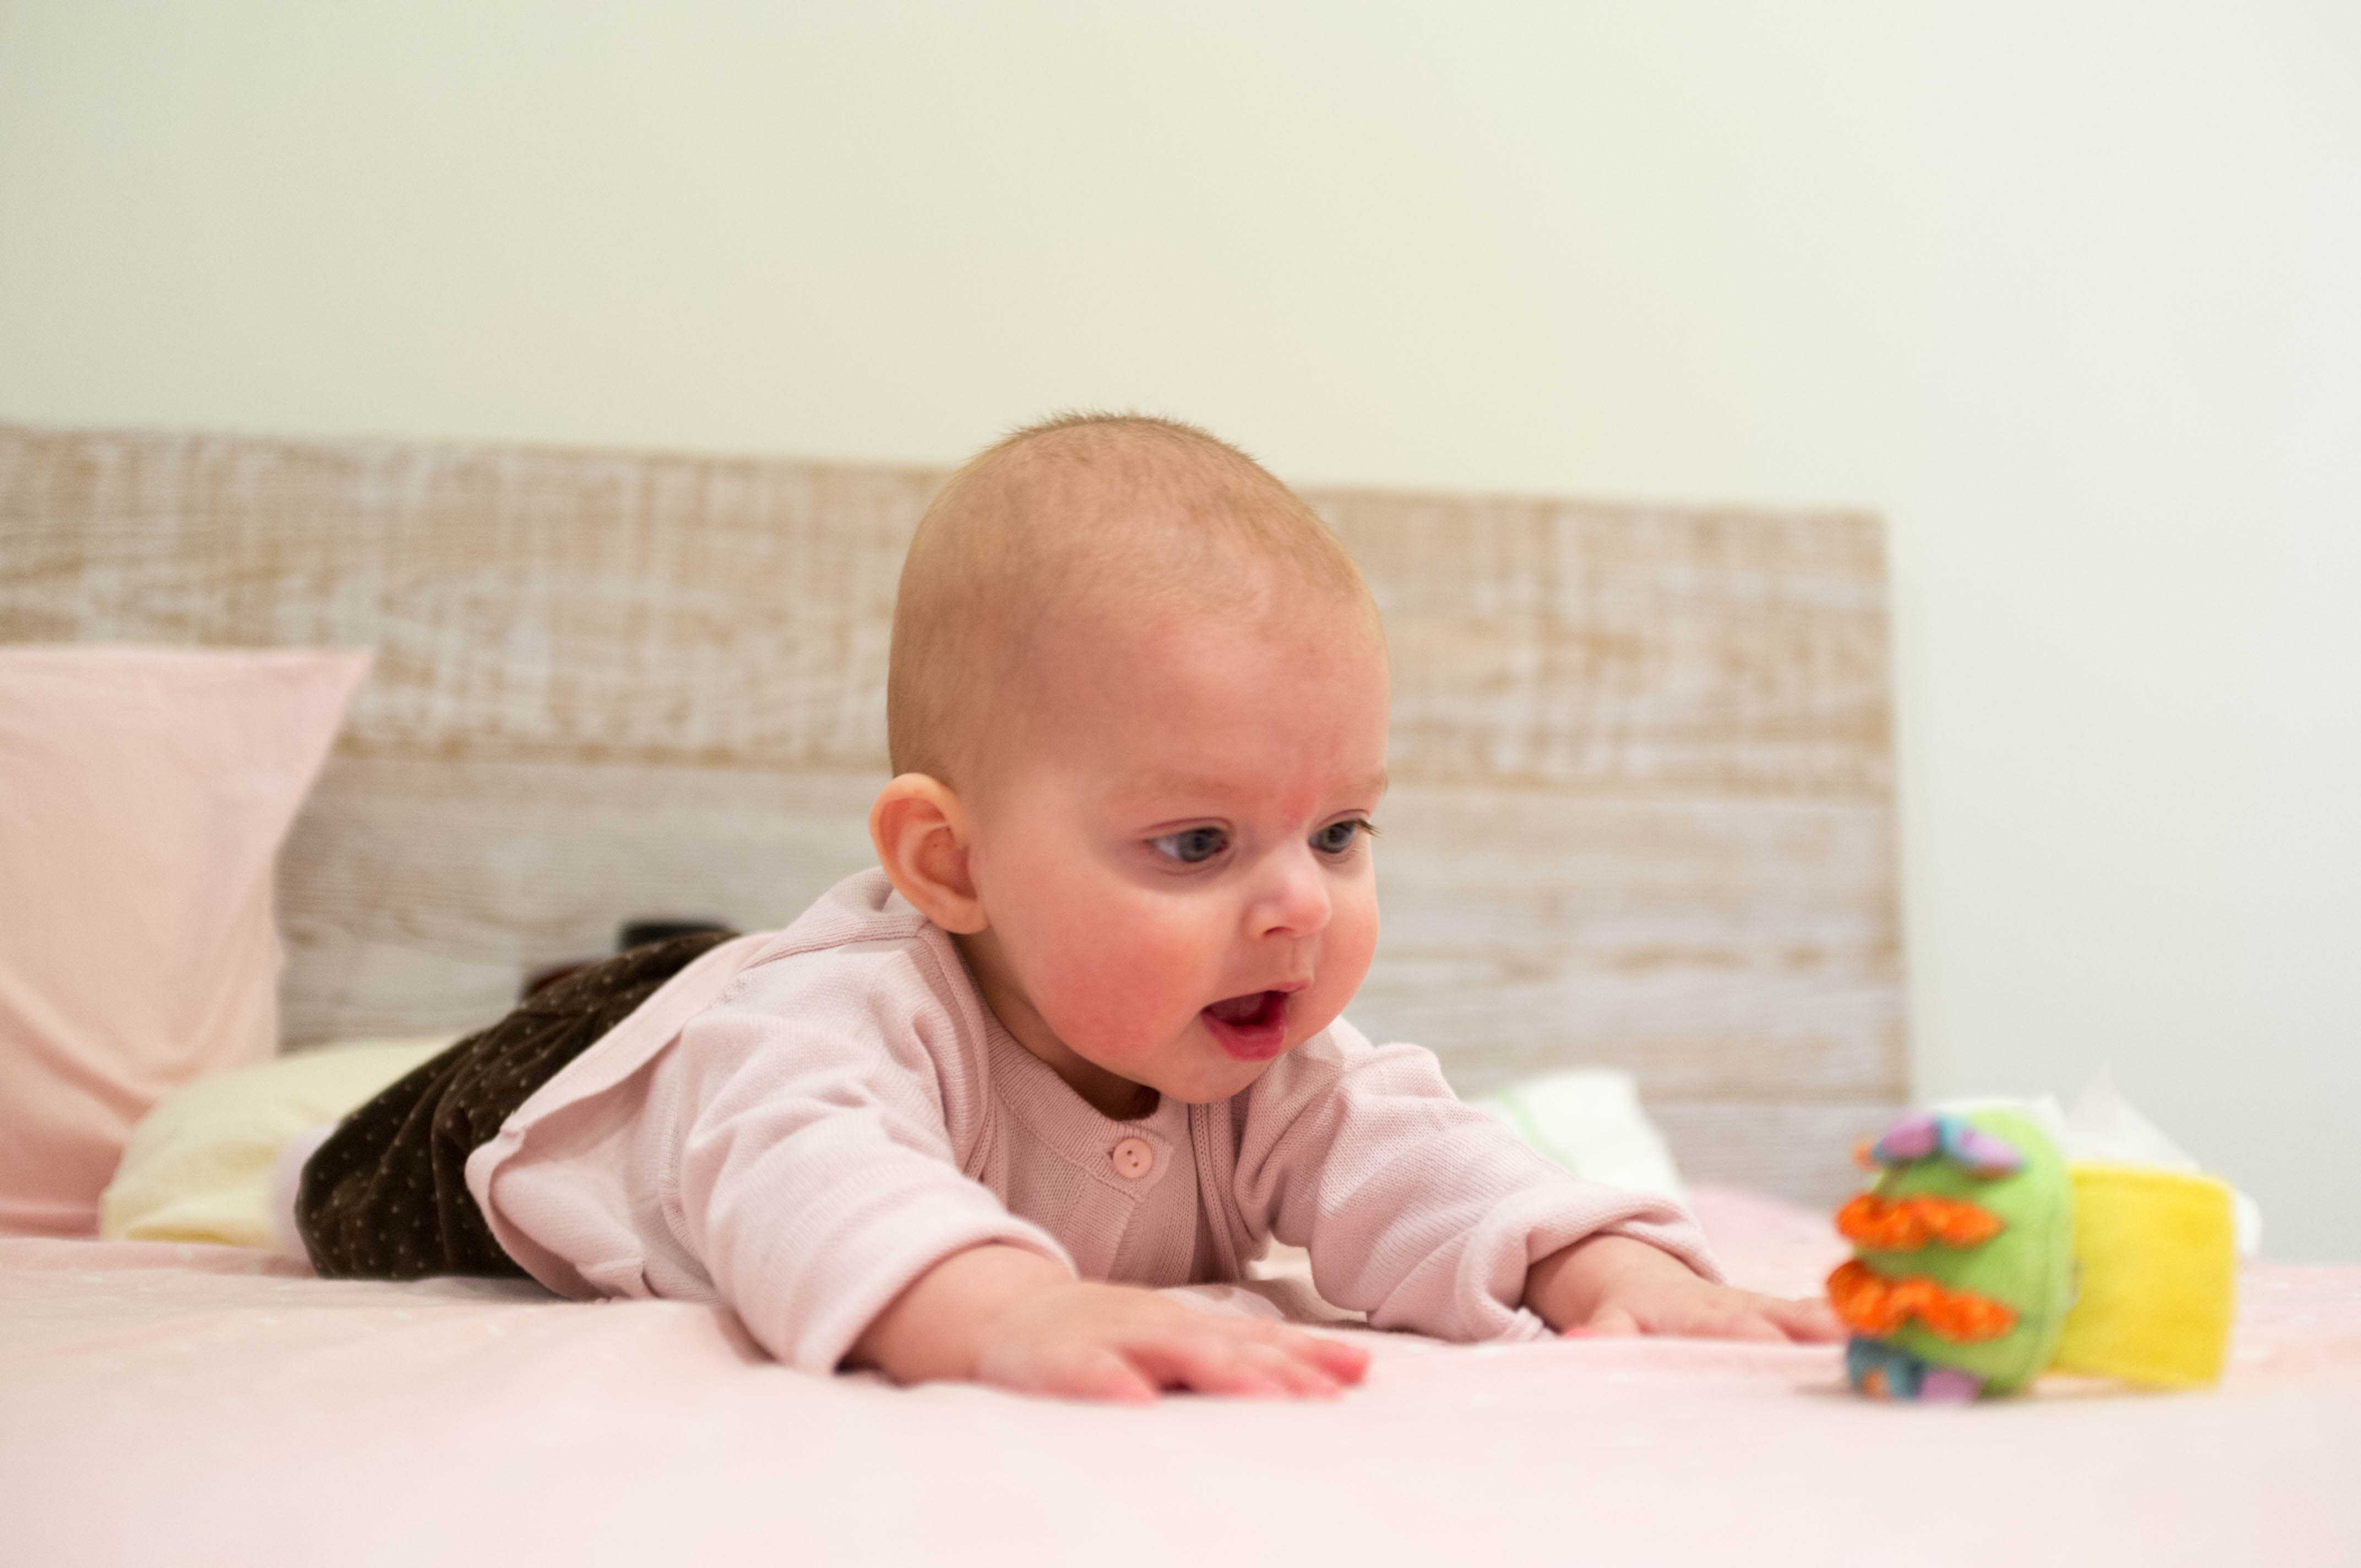
person, play, kid, portrait, child, toy, baby, product, bed, infant, toddler, skin, portrait photography, bedtime, human positions